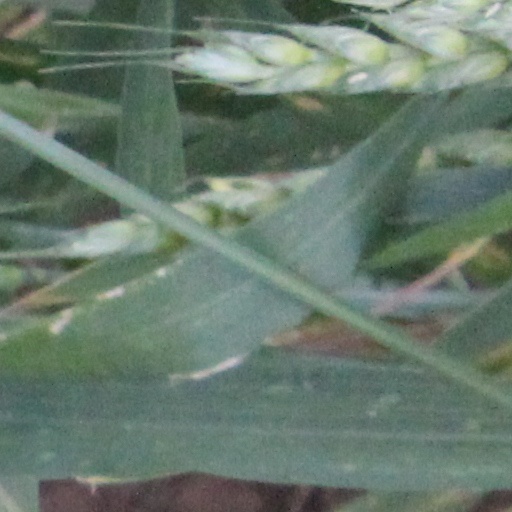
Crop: wheat